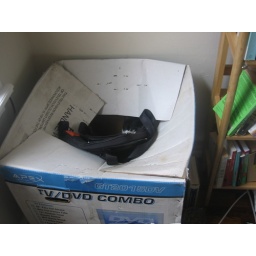
Homer in television box